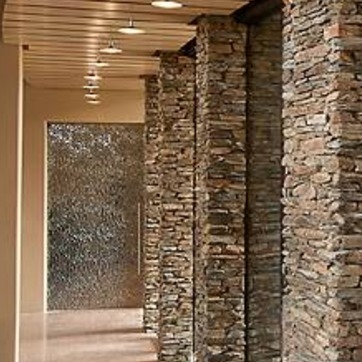
Material: stone